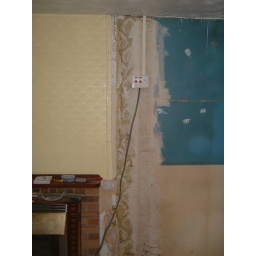
The kitchen and dining room were originally two rooms, and underneath the tiles and wood cladding we found where the wall was!